Tokyo National Museum

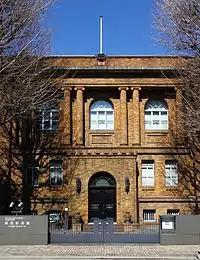
Kuroda Memorial Hall

The holds a collection of works by the important Western-style ("yōga") artist Kuroda Seiki. Its collection presently comprises 126 oil paintings and 170 drawings, as well as sketchbooks, letters, &c. Located northwest of the main museum compound, it has free admission and separate hours of operation (9:30 AM5:00 PM, with the last admission at 4:30).